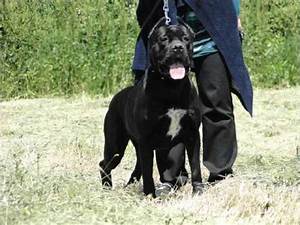
Label: cane